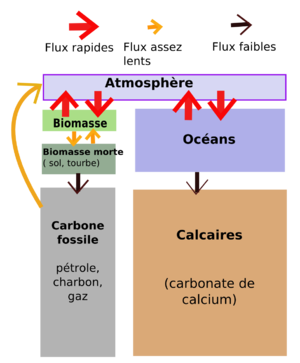
Le cycle du carbone est le cycle biogéochimique du carbone sur une planète.